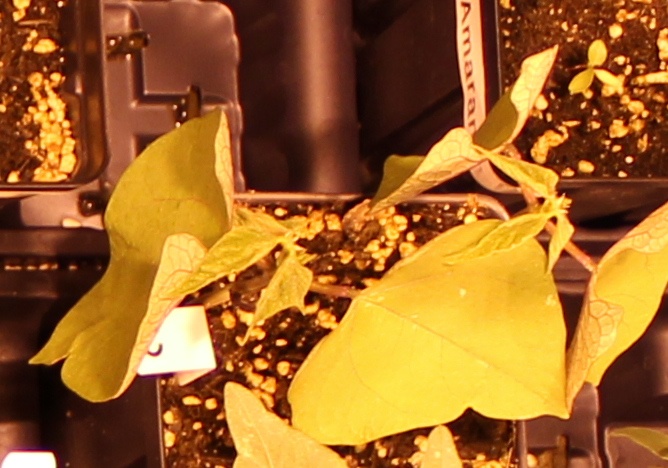
Label: Blackbean